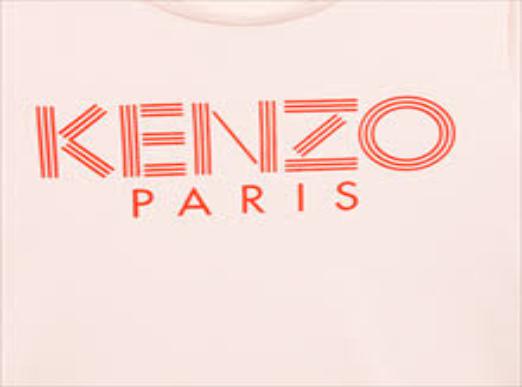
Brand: Kenzo
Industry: Clothes